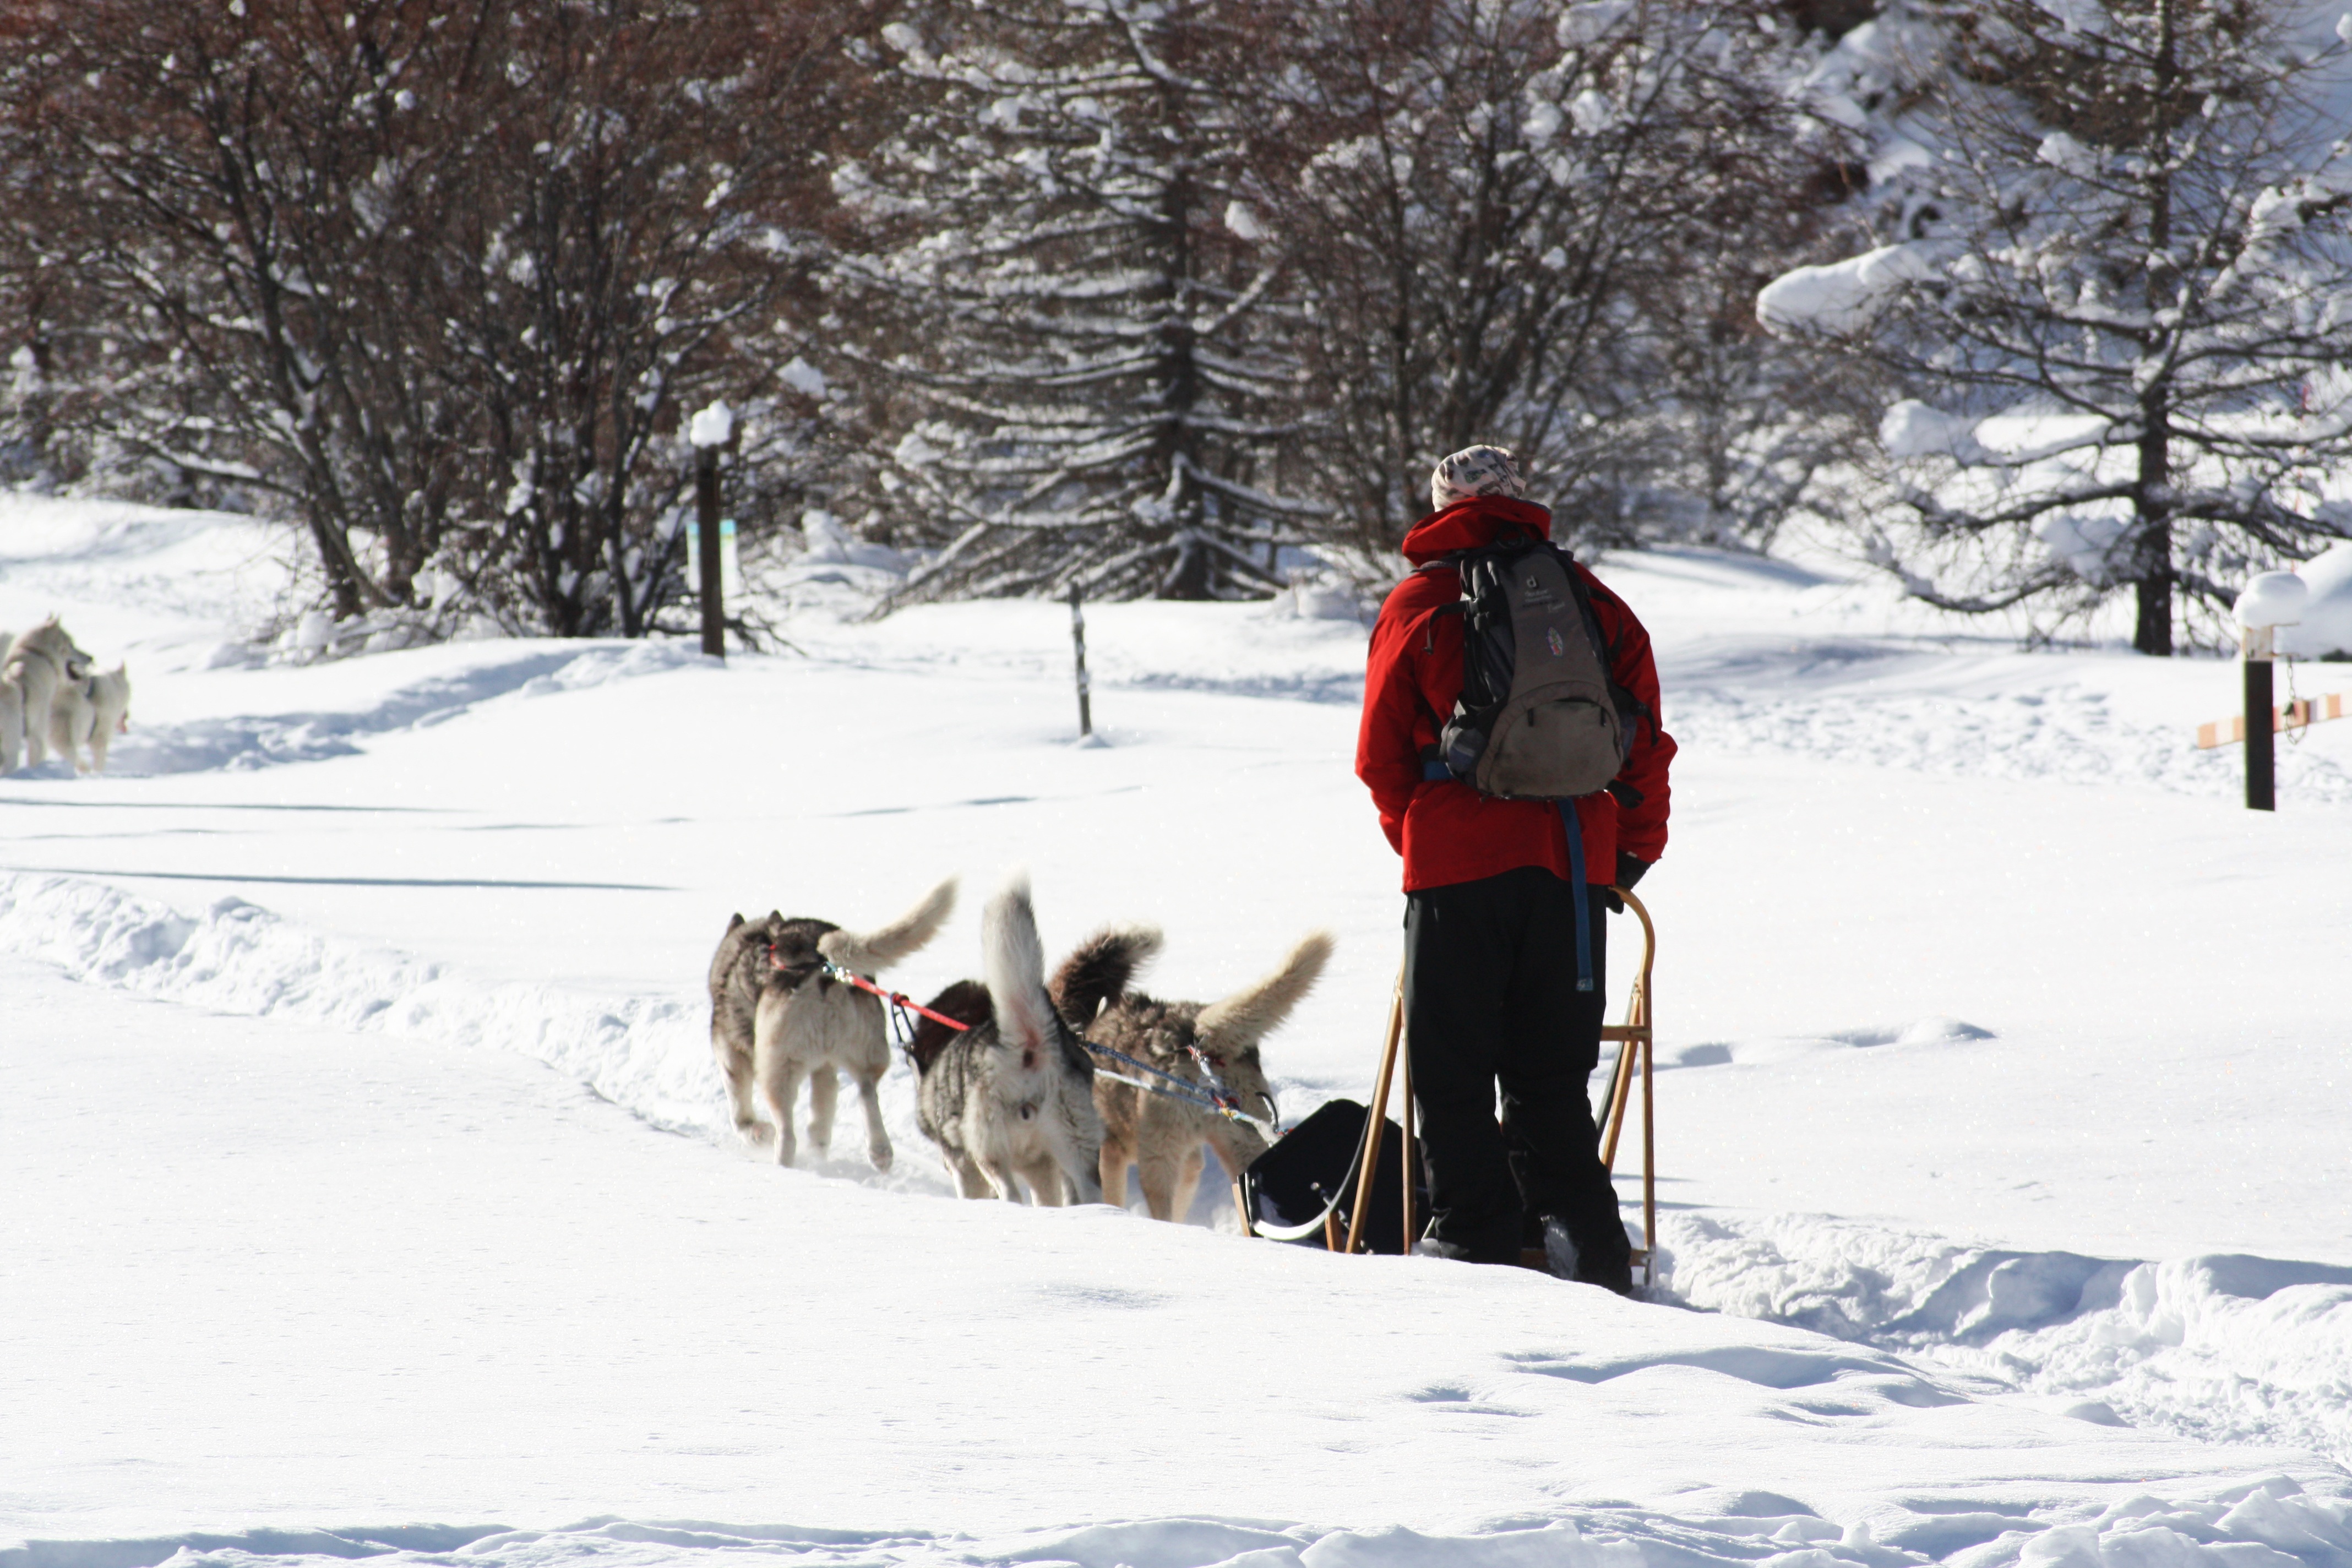
nature, snow, winter, vehicle, footwear, dog sled, sled dog, sled dogs, dog like mammal, geological phenomenon, sled dog racing, mushing, queiras